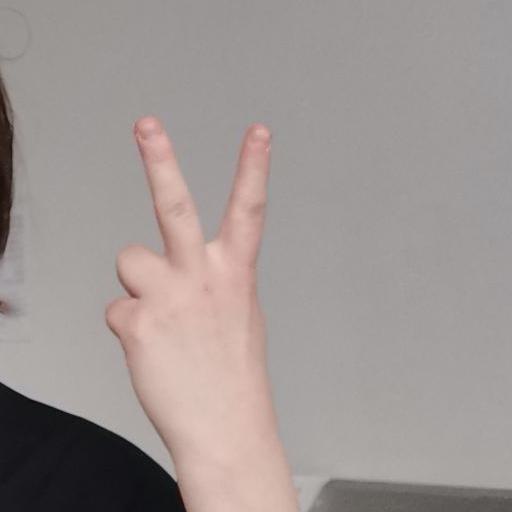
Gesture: peace_inverted